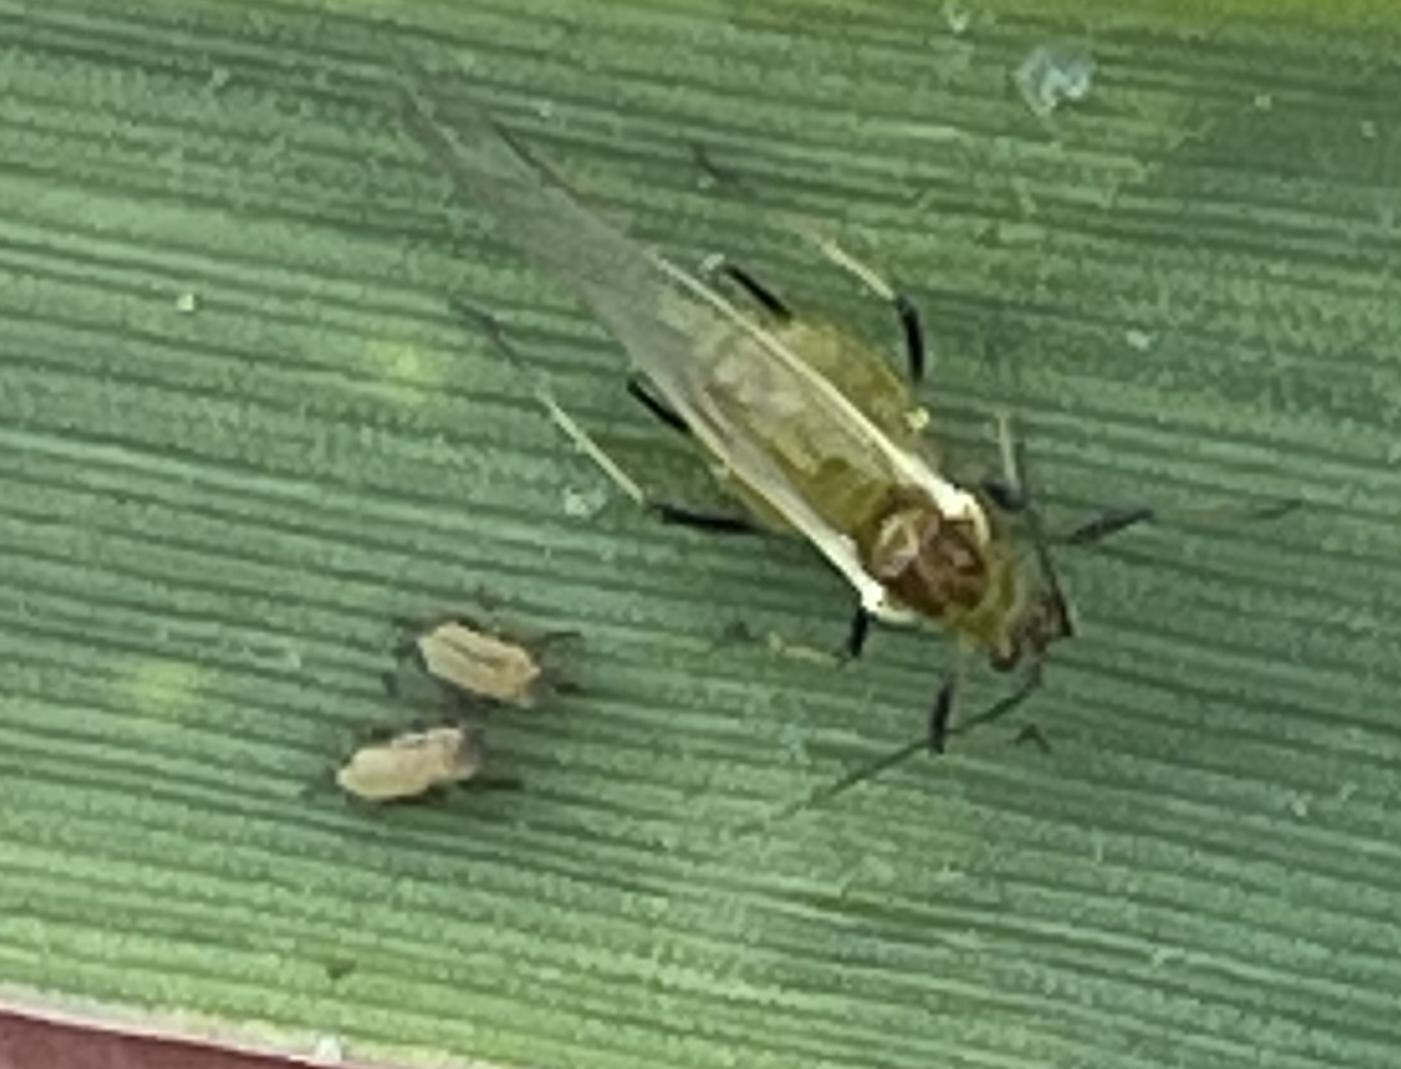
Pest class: english_grain_aphid